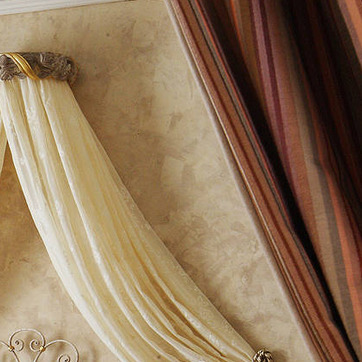
Material: wallpaper